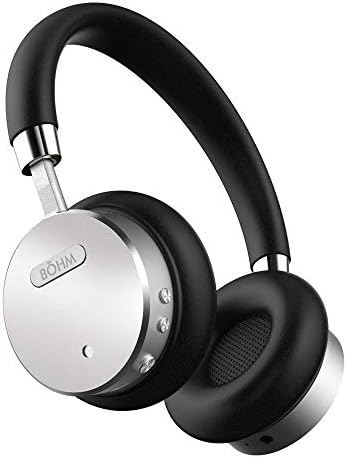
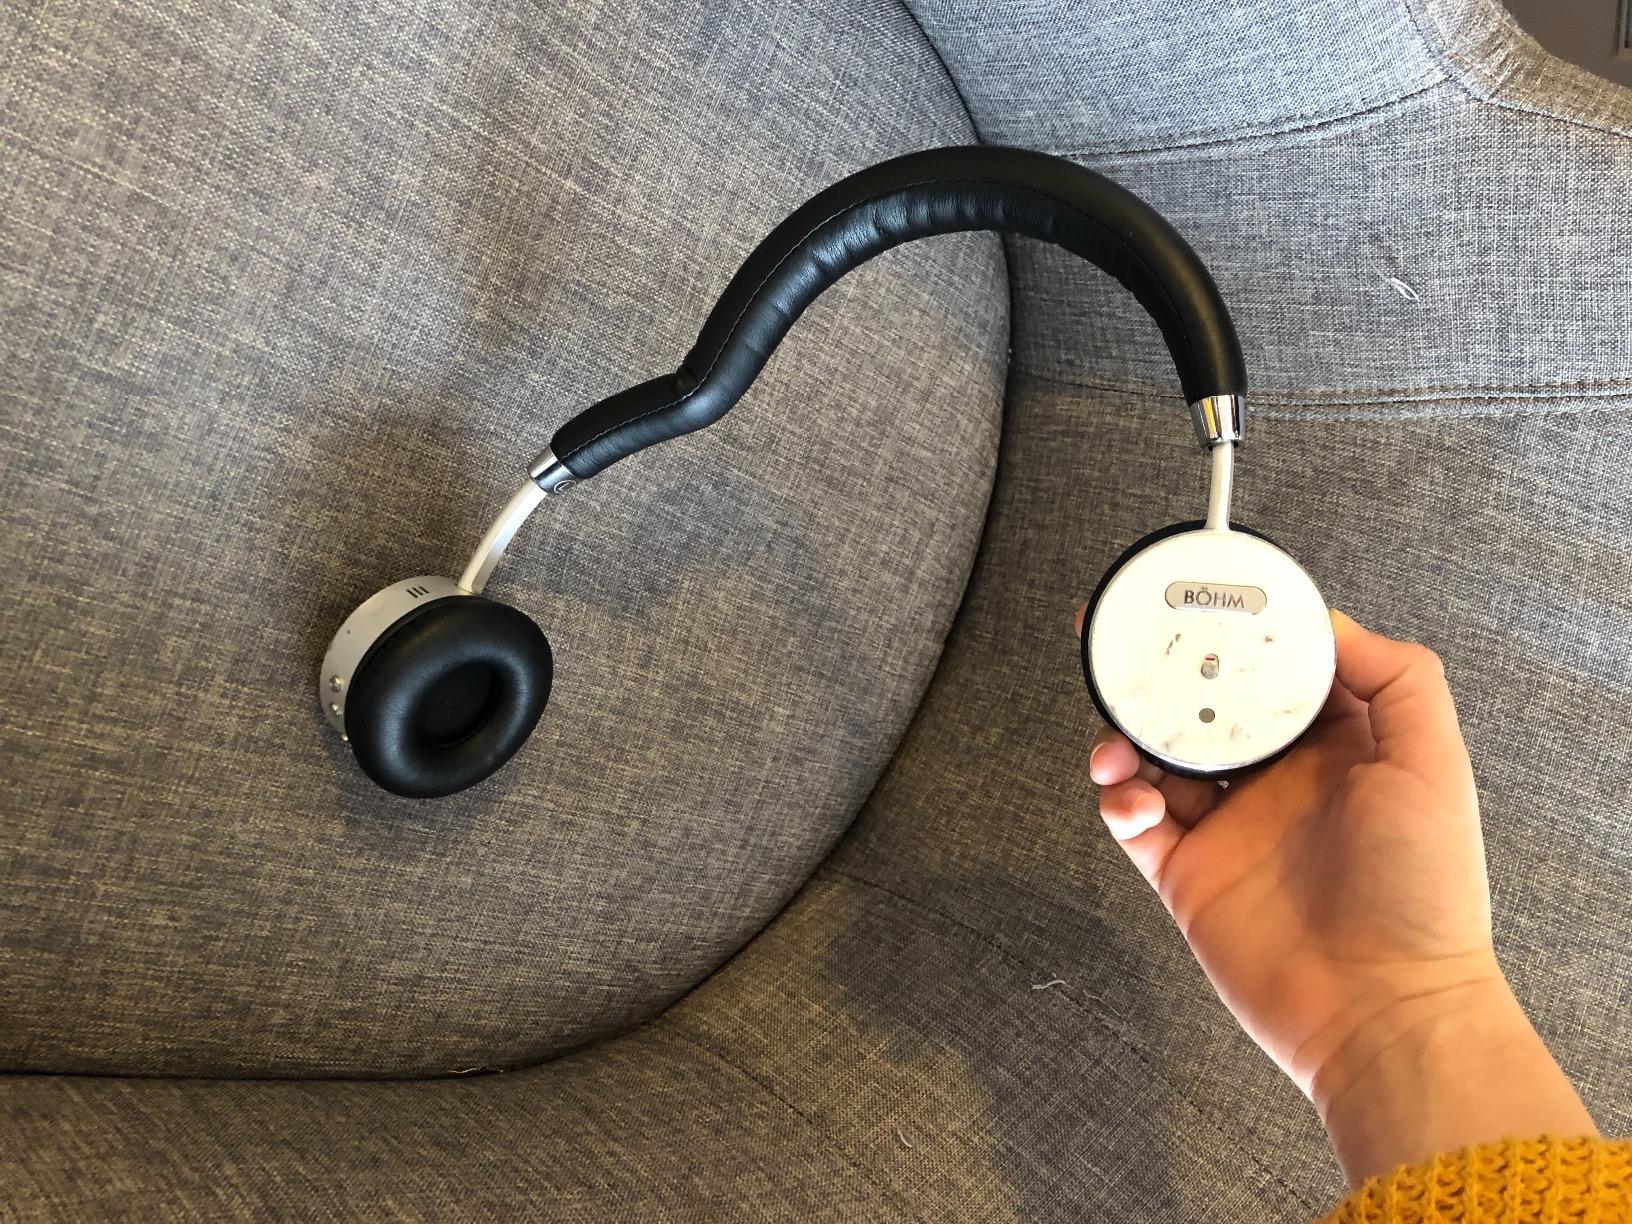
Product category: headphones
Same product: yes